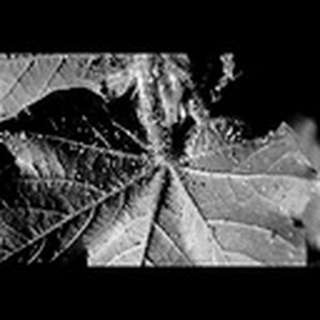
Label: cotton_aphids